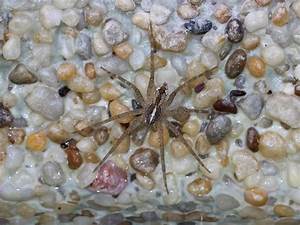
Label: spider